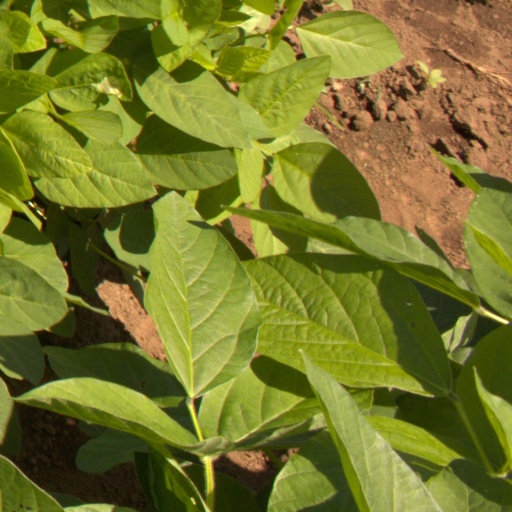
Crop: soybean